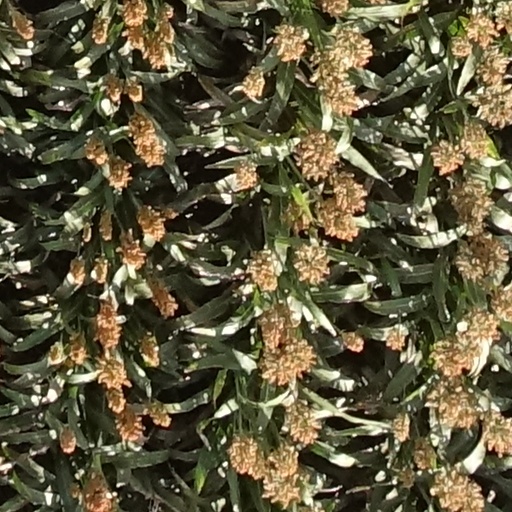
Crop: sorghum